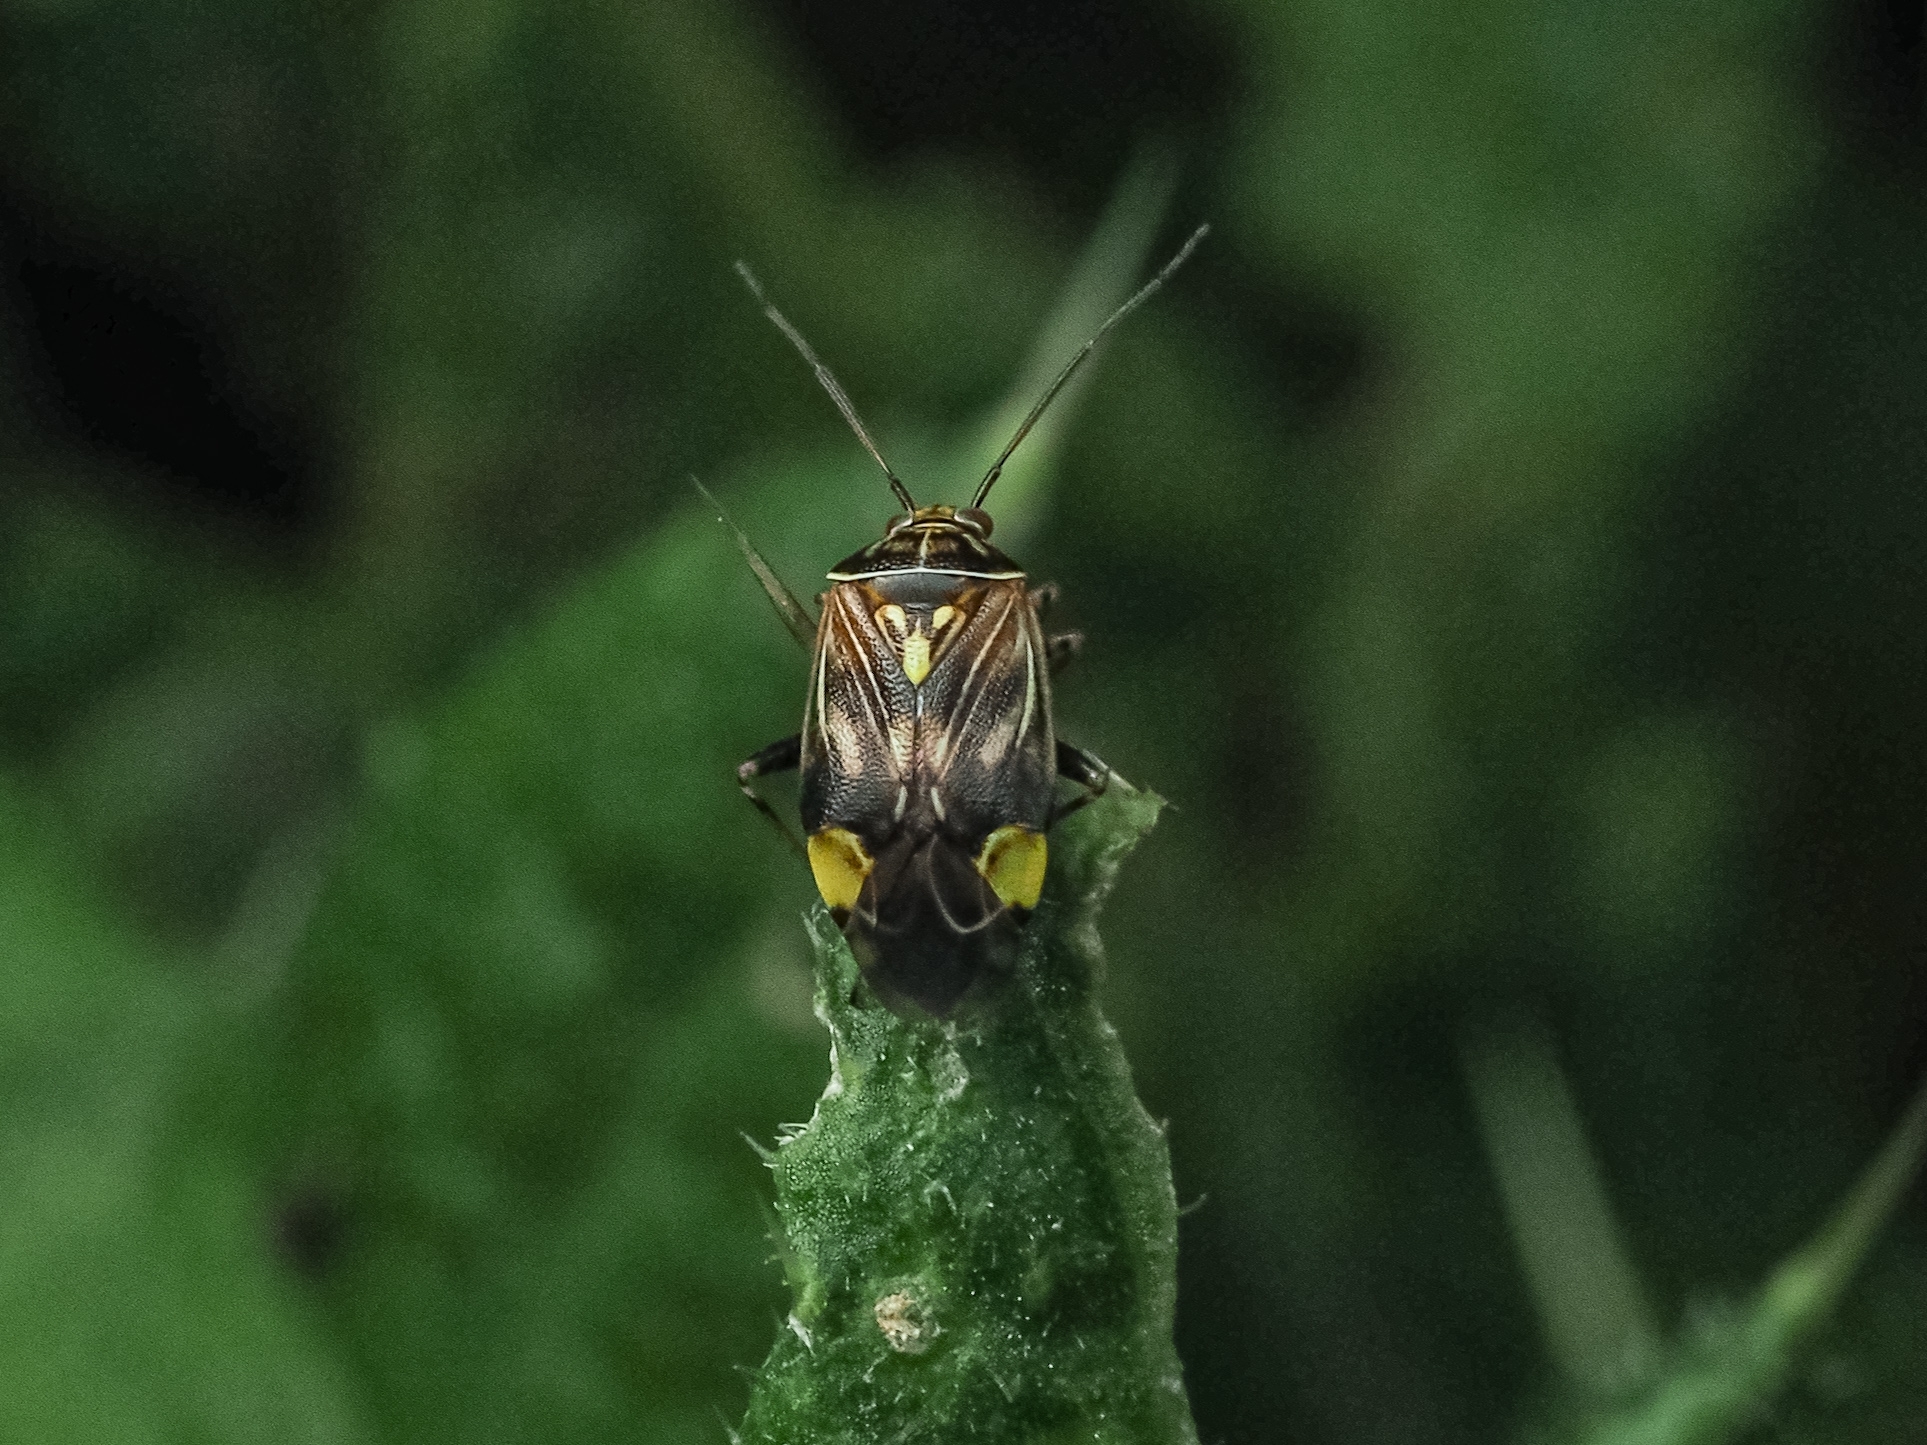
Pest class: lygus_bug